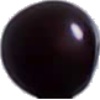
Label: cherry_wax_black